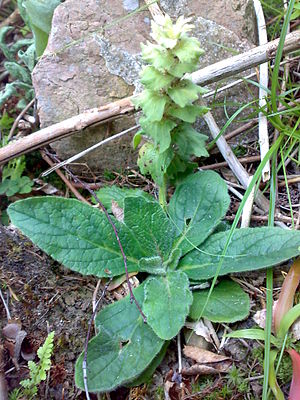
Pyramidelæbeløs / Galleri
Bladroset.
Pyramide-Læbeløs er en flerårig, urteagtig plante med en grundstillet bladroset og en opret vækst. Planten bærer lyseblå blomster og violette højblade. Arten findes i Vendsyssel og på Bornholm, og den dyrkes i haverne som bunddække og i blomsterenge.